Go Back (TV series)

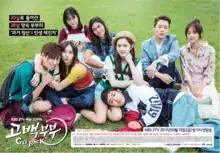
Promotional poster

Go Back is a 2017 South Korean television series starring Son Ho-jun and Jang Na-ra. It premiered on October 13 to November 18, 2017, and aired every Friday and Saturday at 23:00 (KST) on KBS2.